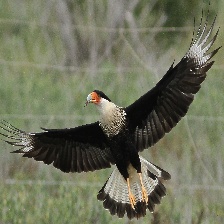
Species: CRESTED CARACARA
Scientific name: CARACARA CHERIWAY